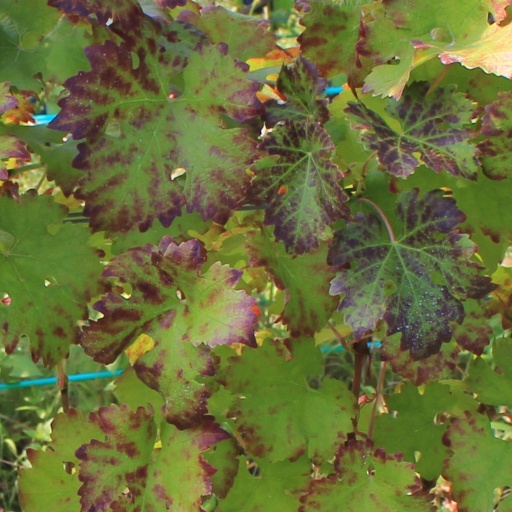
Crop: grape